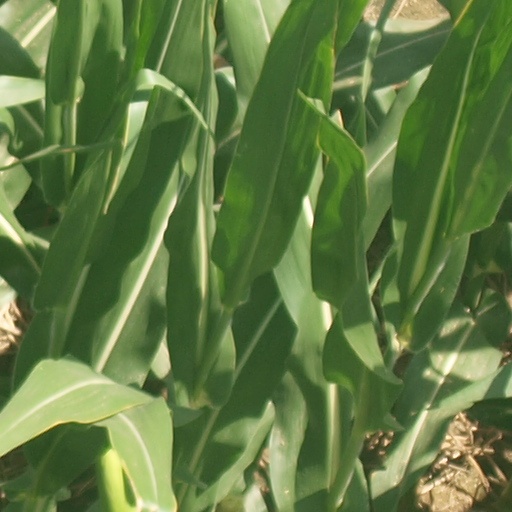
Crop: maize; corn